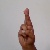
The image shows a hand gesture representing the letter 'R' in Indian Sign Language.